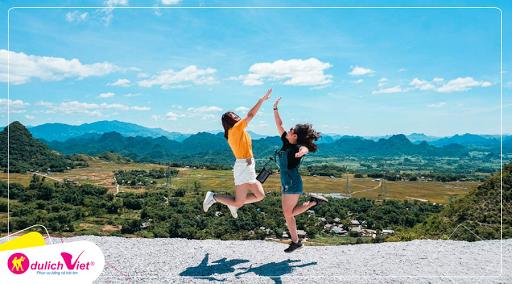
có một cô gái mặc áo vàng đang nhảy lên cùng với cô gái mặc áo xanh